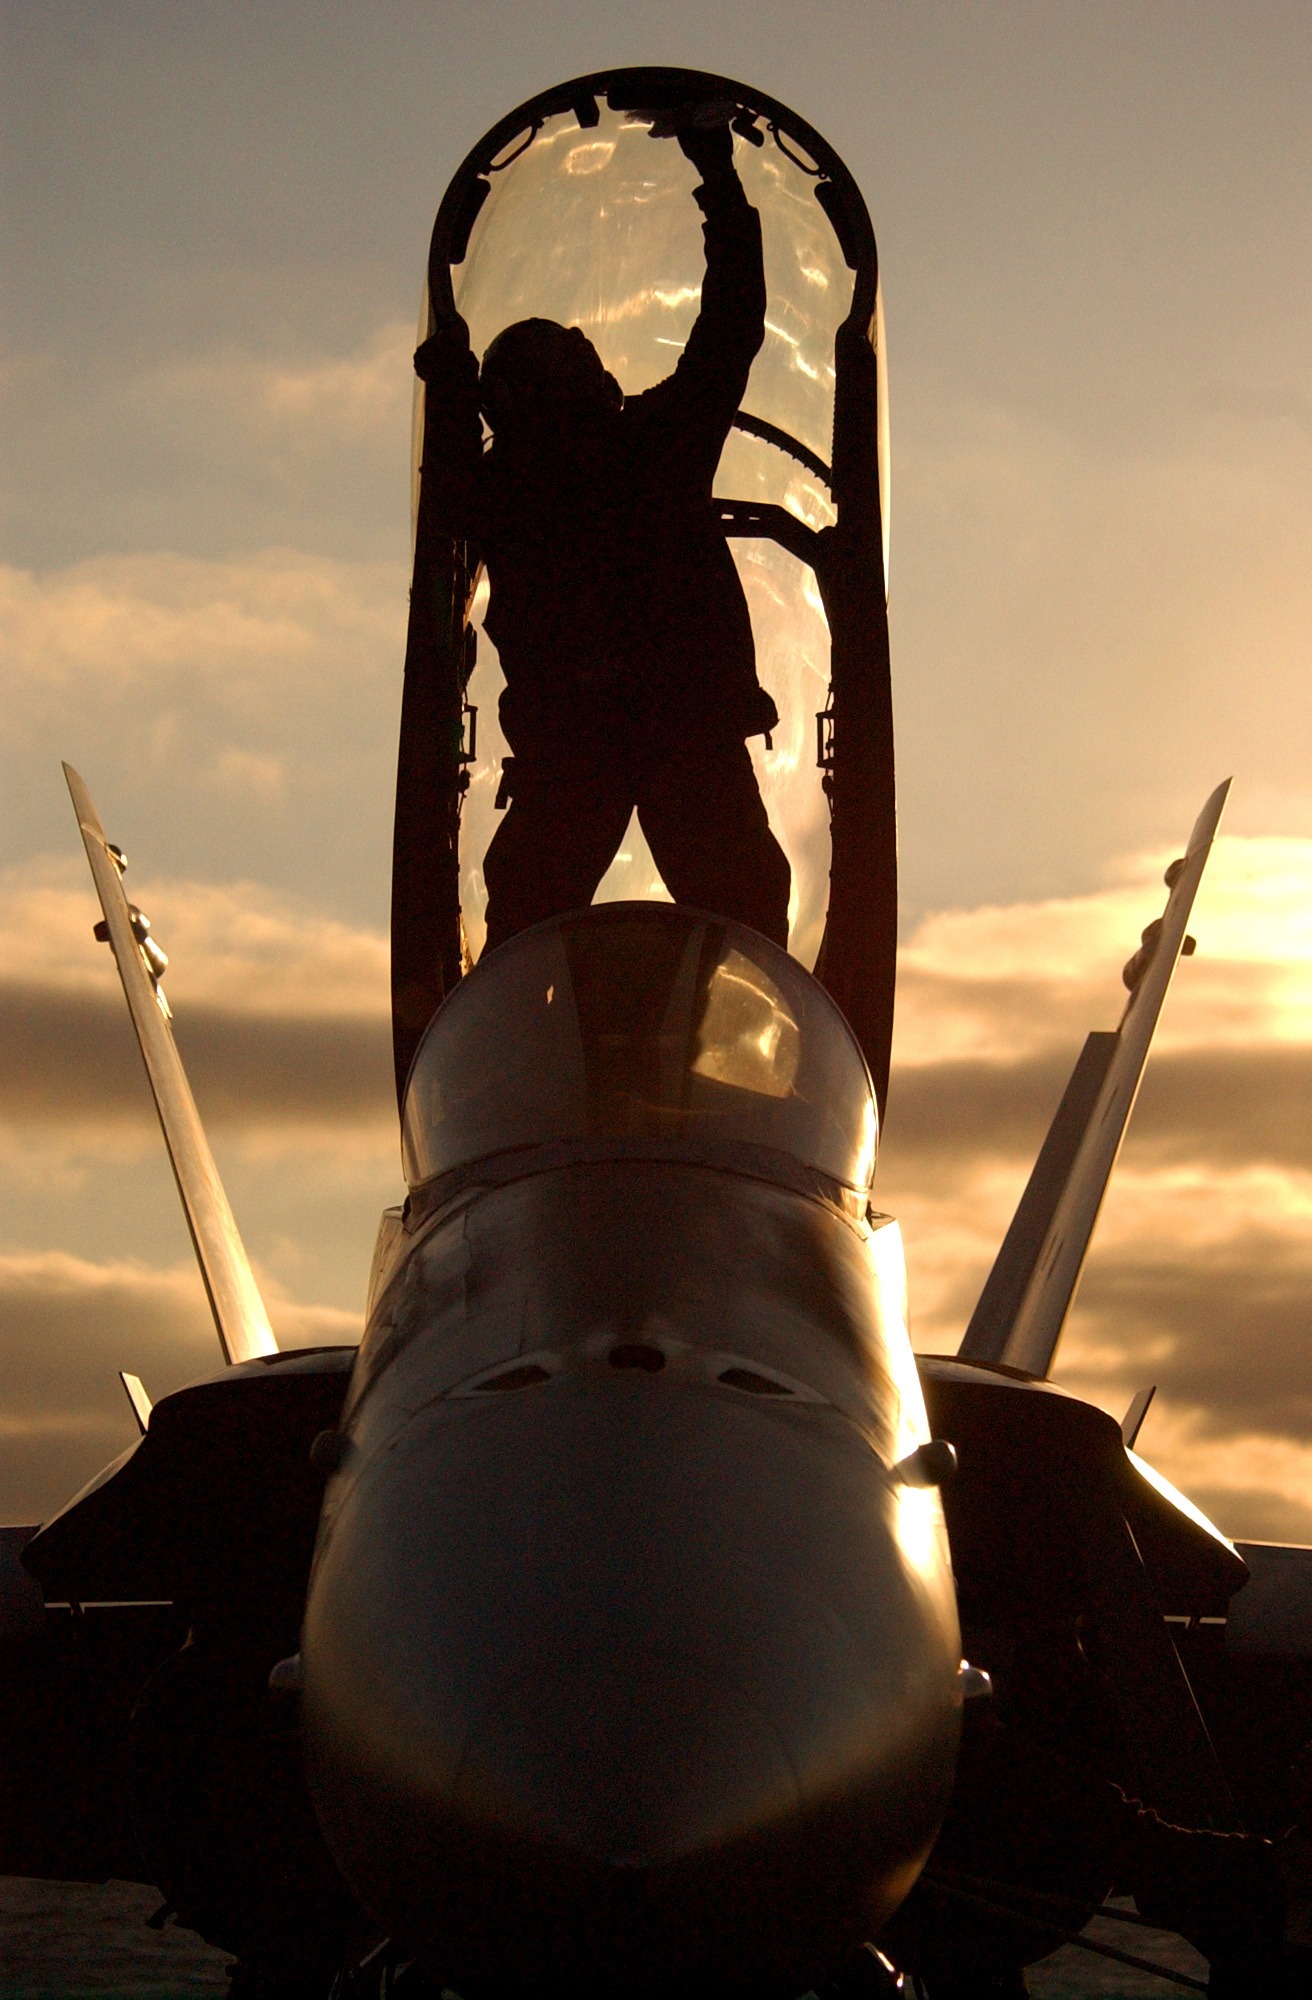
silhouette, sky, sun, sunrise, sunset, ship, airplane, plane, aircraft, fighter jet, military, canopy, vehicle, aviation, cockpit, outside, clouds, beautiful, cleaning, navy, carrier, sailor, screenshot, preparing, fighter aircraft, atmosphere of earth